Moonshine by country

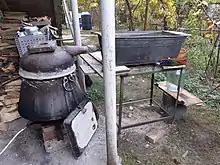
Georgian home distillery

In Georgia the traditional grape moonshine is called chacha. Recently, with modernized distilling and aging technology, chacha is promoted as "Georgian brandy" or "Georgian vodka", and is compared to grappa.